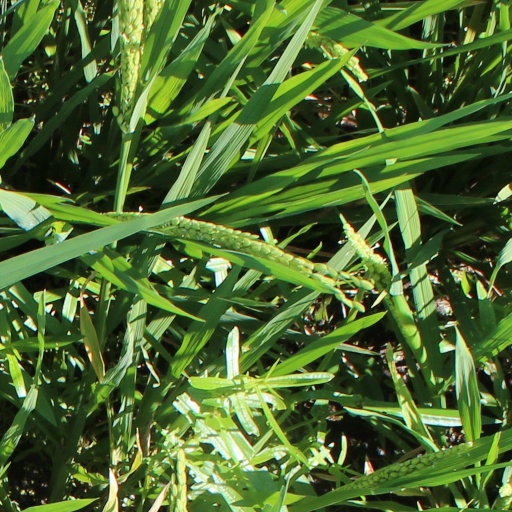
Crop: rice